Sedgwick County Zoo

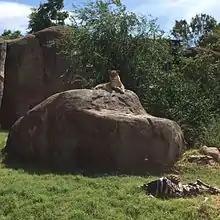
Lioness with (imitated) zebra kill

Opened May 29, 2000, A path winds around exhibits of lions, red river hogs, and two exhibits of meerkats. Each exhibit has several views from all sides. The whole area has a kopje theme with giant boulders. At the end is an exhibit for African painted dogs.